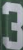
Number: 3